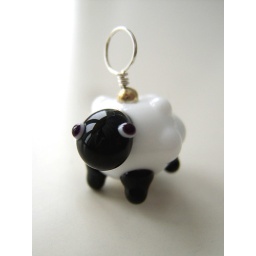
Handcrafted by a veteran lampworker and knitter. Only half an inch tall, set with silver accents, and cute as a buitton!